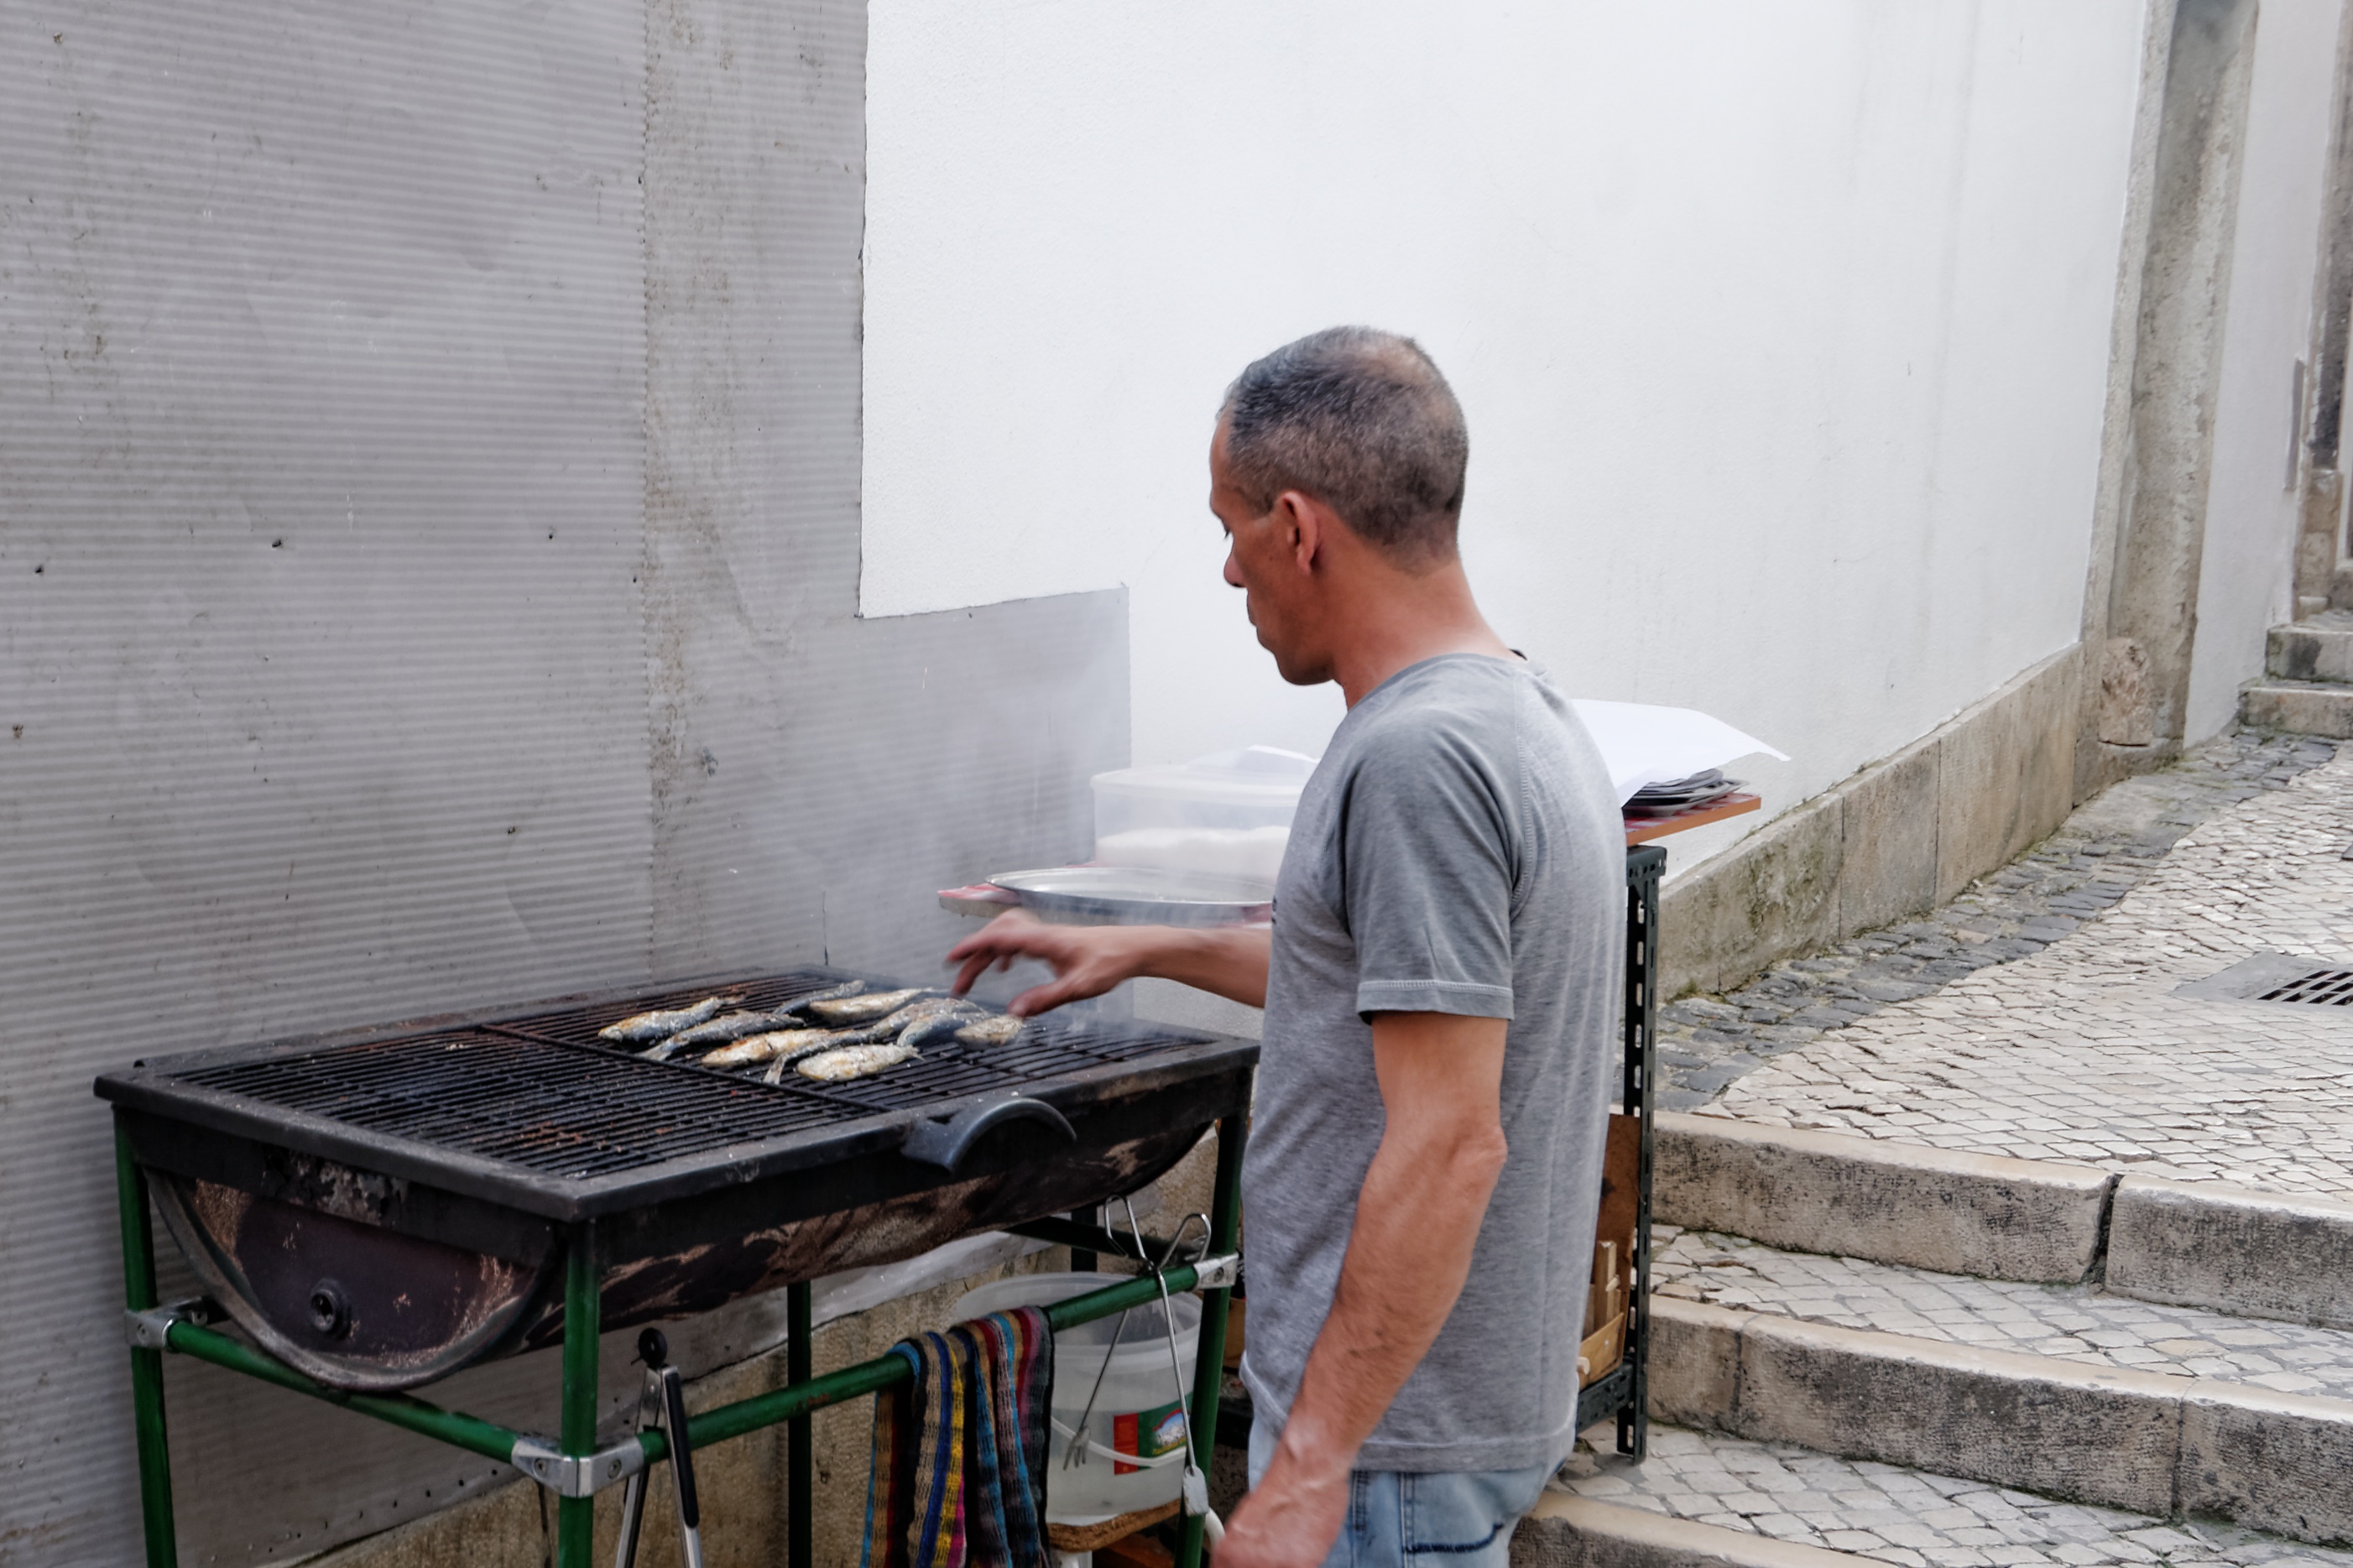
road, fish, grill, old town, portugal, lisbon, barbecue grill, outdoor grill, bricklayer